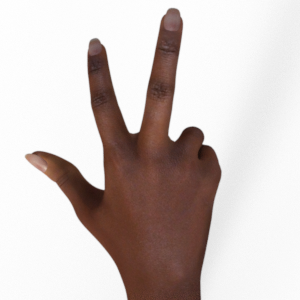
Label: scissors